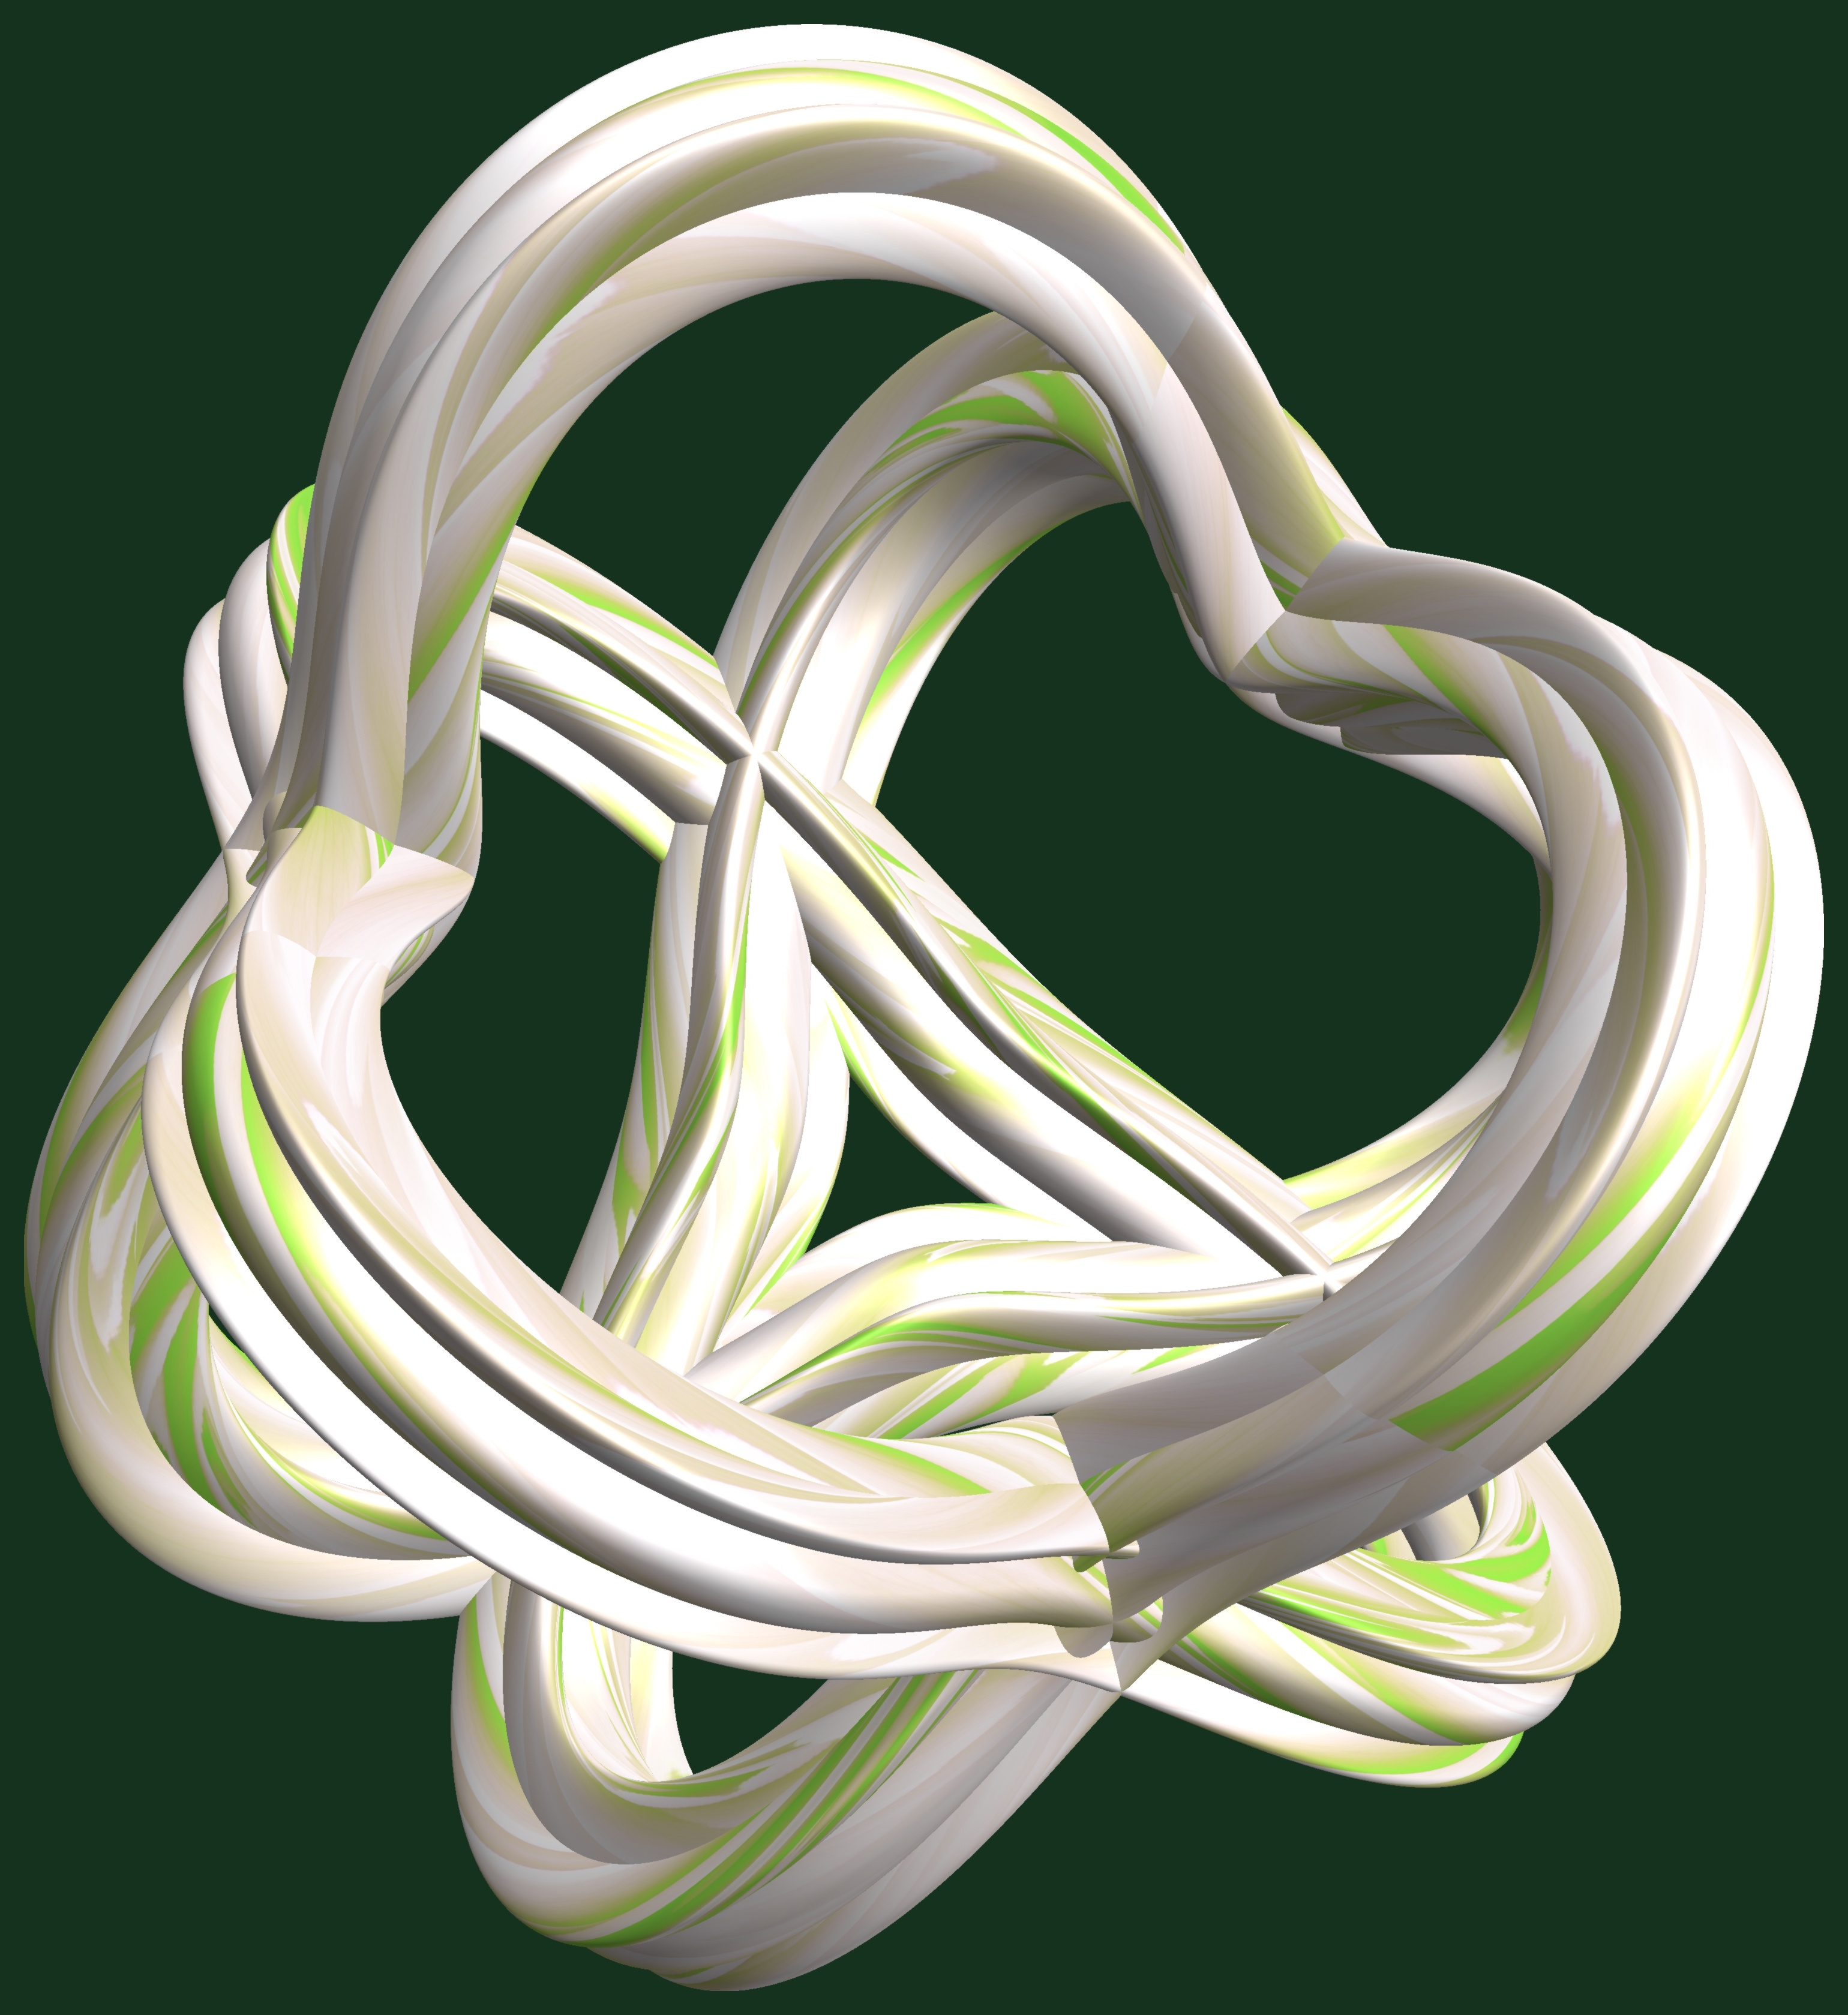
structure, texture, spiral, pattern, line, lighting, circle, font, illustration, design, symmetry, 3d, graphic, torus, mathematica, cg, parametricplot3d, code, program, algorithm, abstruct, mapping